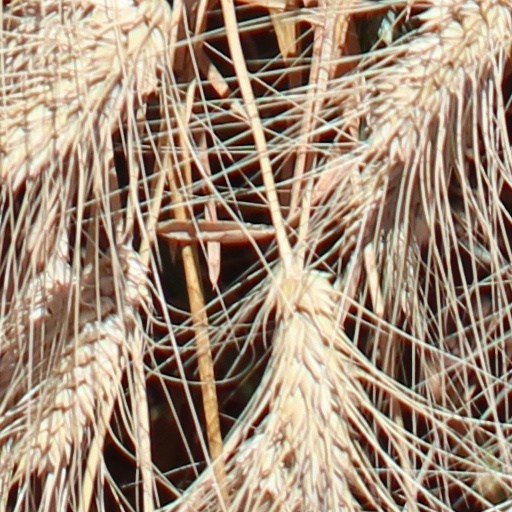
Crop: wheat